Becky James

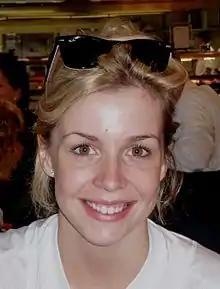
James in 2012

Rebecca Angharad James (born 29 November 1991) is a Welsh former professional racing cyclist specialising in track cycling. James was the 2013 world sprint and keirin champion. She is a 2016 Rio Olympics double silver medalist.